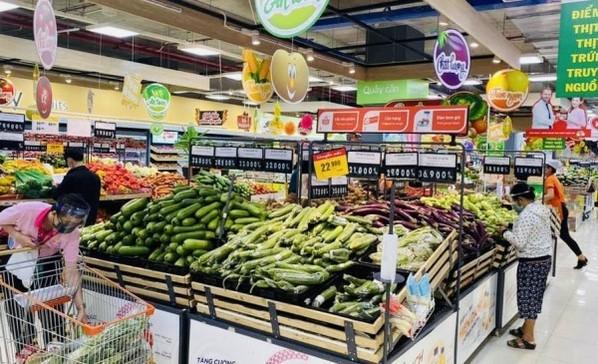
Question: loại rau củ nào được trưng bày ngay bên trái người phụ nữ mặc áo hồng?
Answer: bí đao được trưng bày ngay bên trái người phụ nữ mặc áo hồng